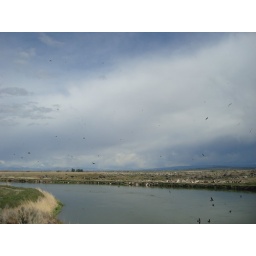
The swallows were flying madly around and the under the bridge over the Wilson River, right next to the monument. Looking east.